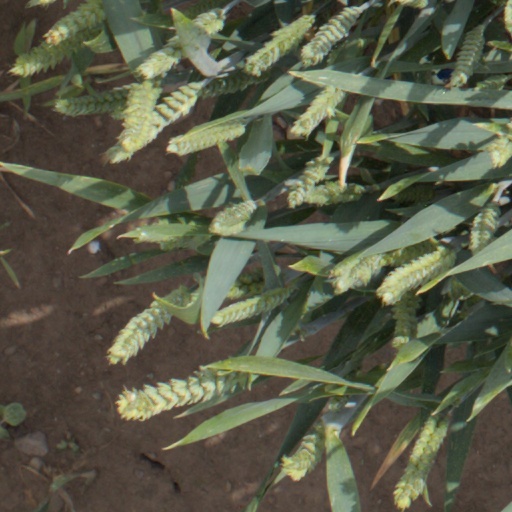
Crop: wheat